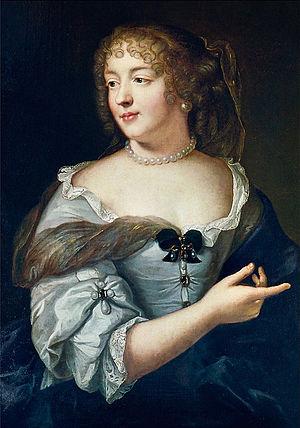
Annie de Pène, née Désirée Joséphine Poutrel le 2 mai 1871 à Bonsecours et morte le 14 octobre 1918, à Paris, est une écrivaine et journaliste française.
Marie de Rabutin-Chantal, connue comme la marquise ou, plus simplement, Madame de Sévigné, est une épistolière française, née le 5 février 1626 à Paris, paroisse Saint-Paul, et morte le 17 avril 1696 au château de Grignan.
Sylvie Nordheim est une actrice, autrice française.
Chris Kraus est une écrivaine, réalisatrice, productrice et scénariste américaine.
Irène Némirovsky est une romancière russe d'expression française, née à Kiev le 11 février 1903 et morte le 19 août 1942 à Auschwitz. Auteur à succès dans la France des années 1930 mais oubliée après la Seconde Guerre mondiale, elle est le seul écrivain à qui le prix Renaudot ait été décerné à titre posthume, en 2004, pour son roman inachevé Suite française.